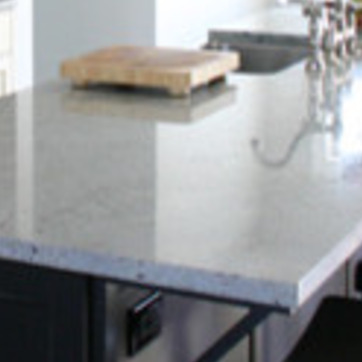
Material: polishedstone